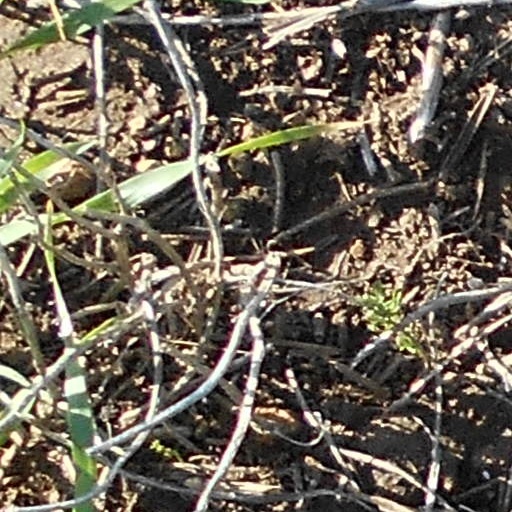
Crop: wheat